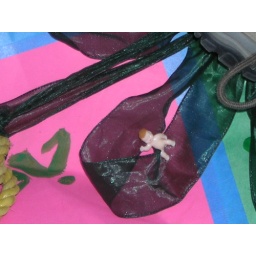
A box covered with words in Farsi with beans, rice, plastic spoons, and babies inside.